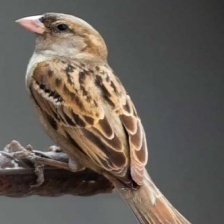
Species: HOUSE SPARROW
Scientific name: PASSER DOMESTICUS